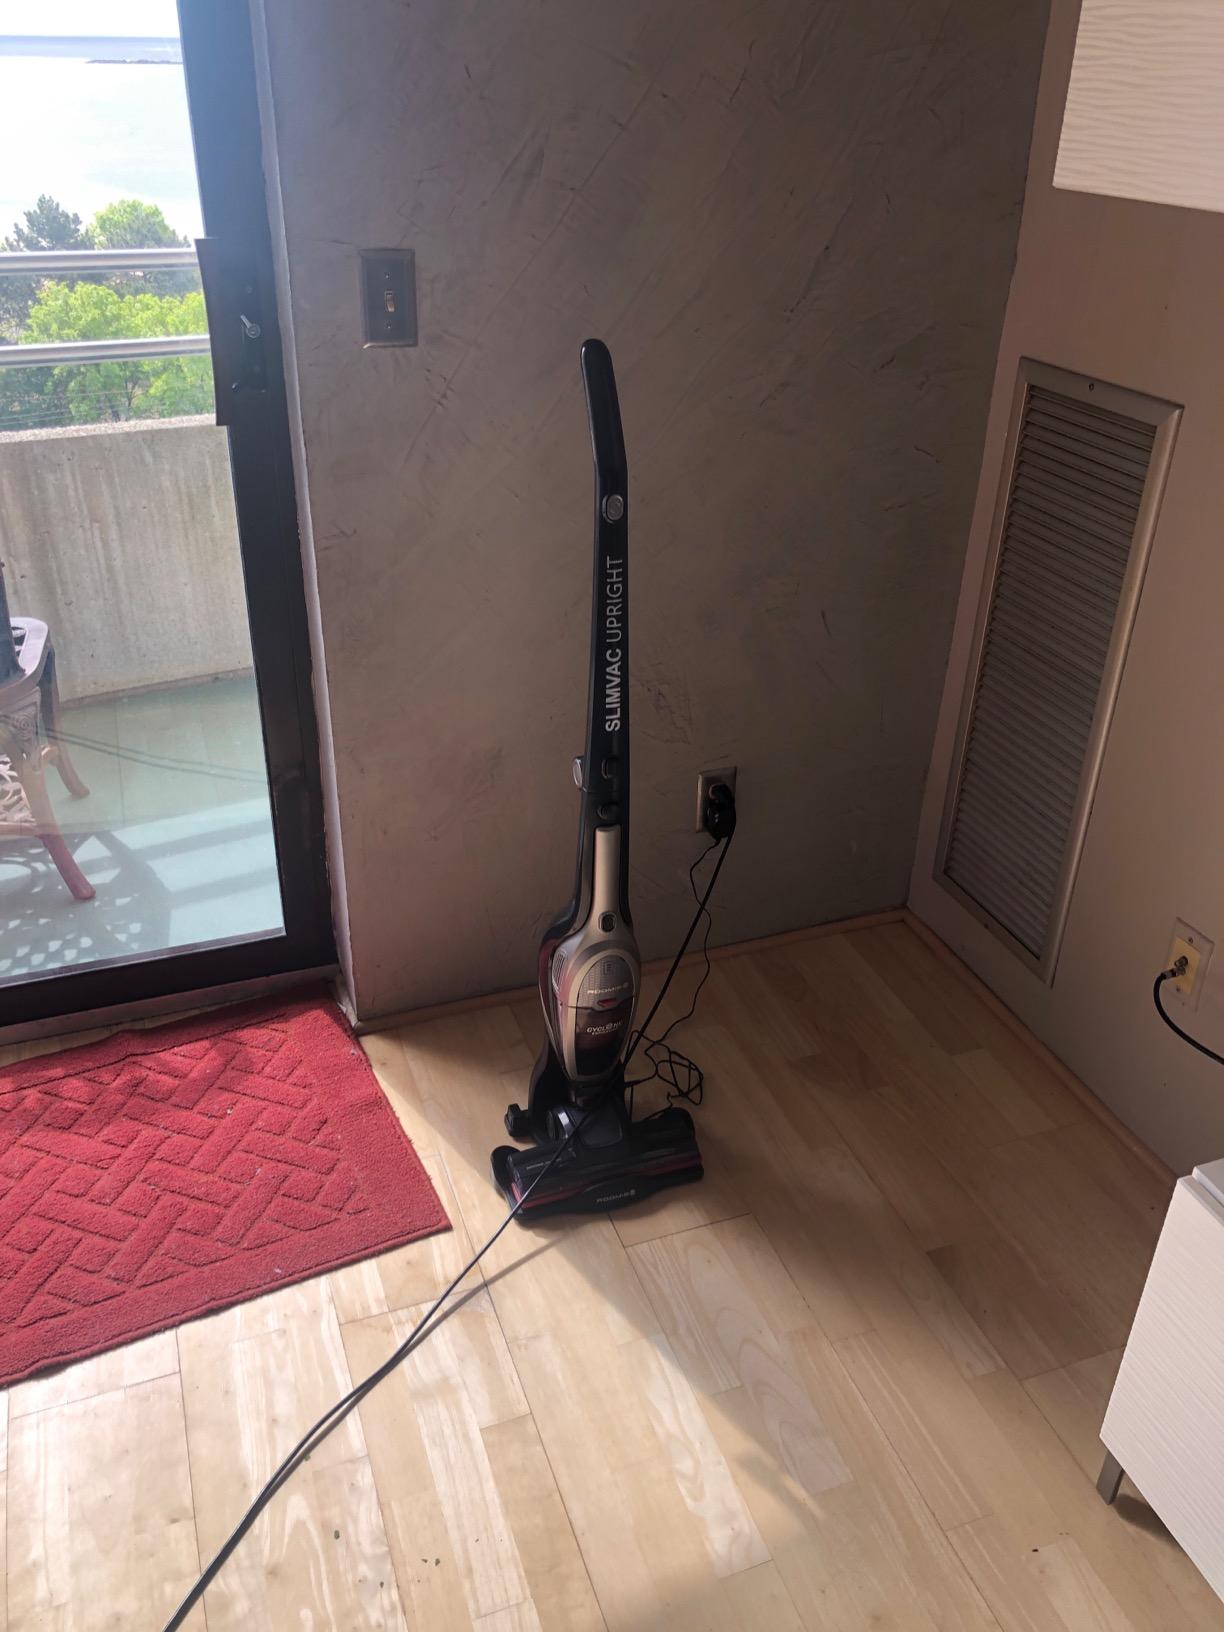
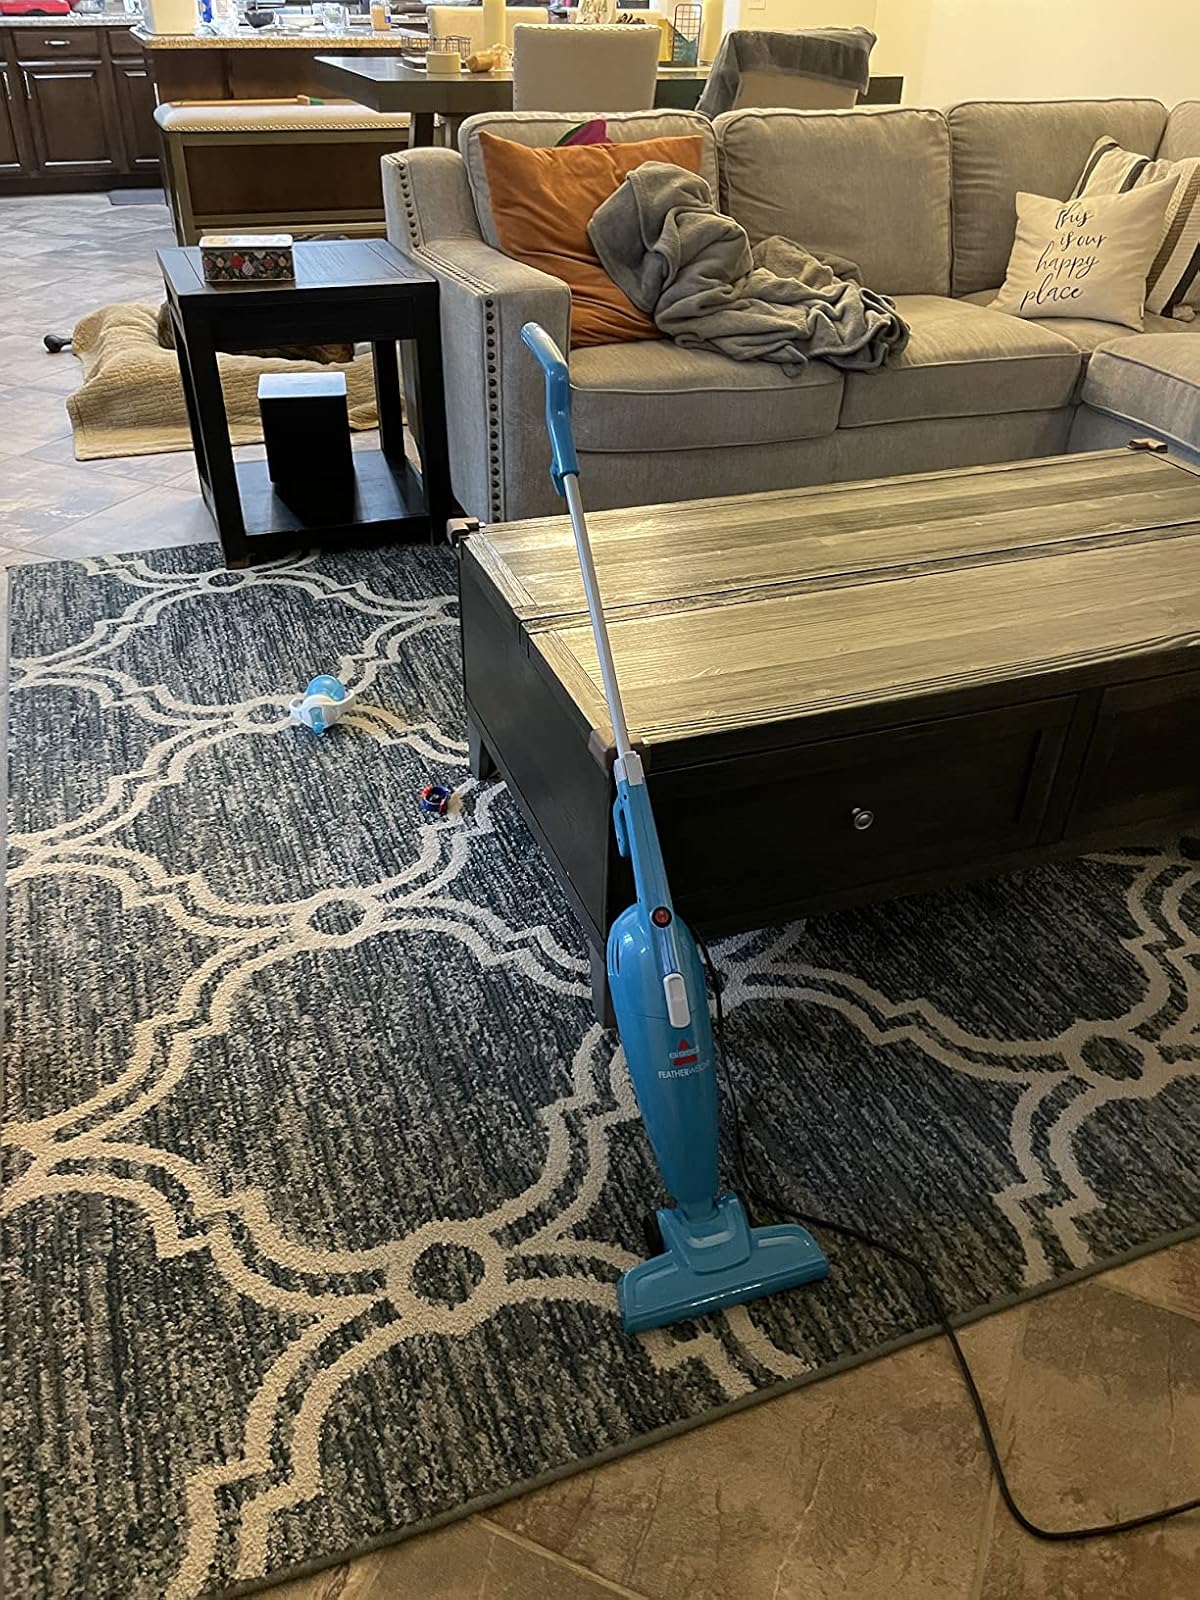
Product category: items_vacuum
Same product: no